Grays Court, York

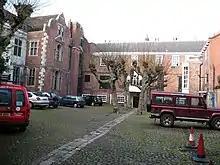
Gray's Court Courtyard at the rear of the Treasurer's House, with the redbrick building of Gray's Court facing the camera

Grays Court is a Grade I listed house in York, England. The house is within the city walls near York Minster. Dating back in part to 1080 and commissioned by the first Norman Archbishop of York to provide the official residence for the Treasurers of York Minster, it is one of the oldest continuously occupied dwellings in the United Kingdom.